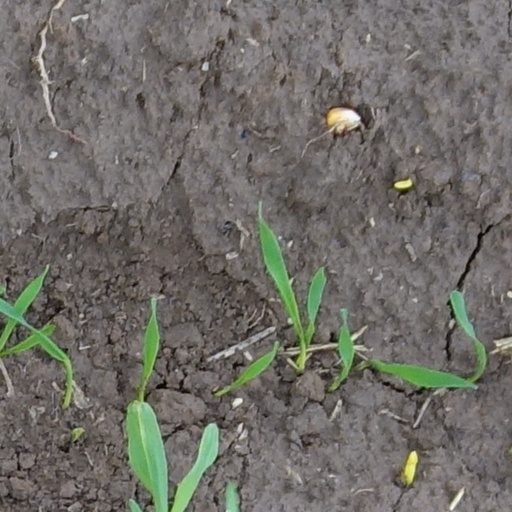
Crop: wheat